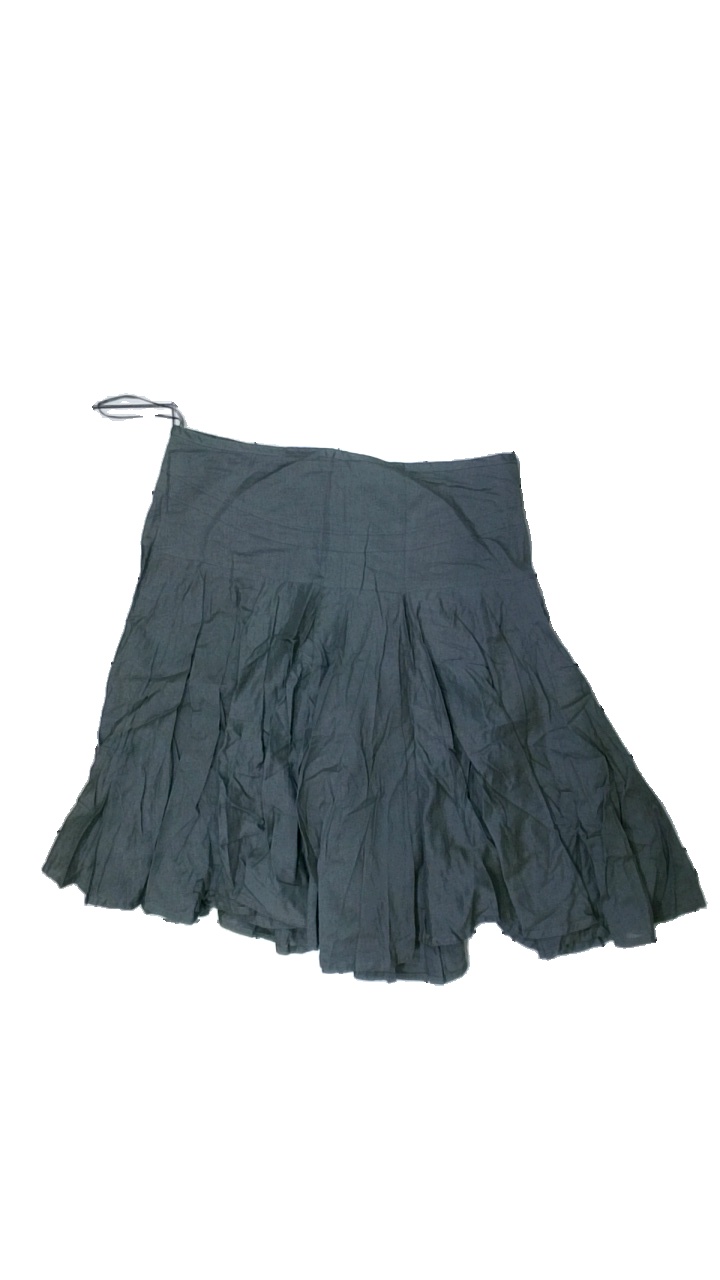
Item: Skirt (Ladies)
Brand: Topshop
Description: grå kjol
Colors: Grey
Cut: Regular
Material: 100% cotton
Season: All
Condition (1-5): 5
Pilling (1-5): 5
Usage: Reuse
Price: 50-100